Sanjiaohu station

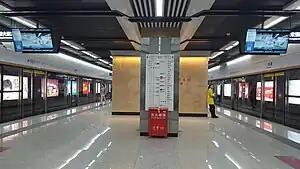

Sanjiaohu Station, was called Shengguandu Station, is a station of Line 3 of Wuhan Metro. It entered revenue service on December 28, 2015. It is located in Caidian District.